Wojciech Skurkiewicz

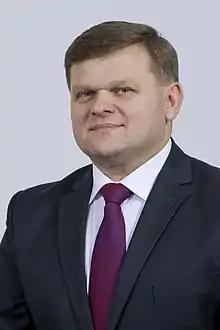
Wojciech Skurkiewicz

Wojciech Skurkiewicz (born 5 December 1969) is a Polish politician. He was elected to the Senate of Poland (10th term) representing the constituency of Radom.